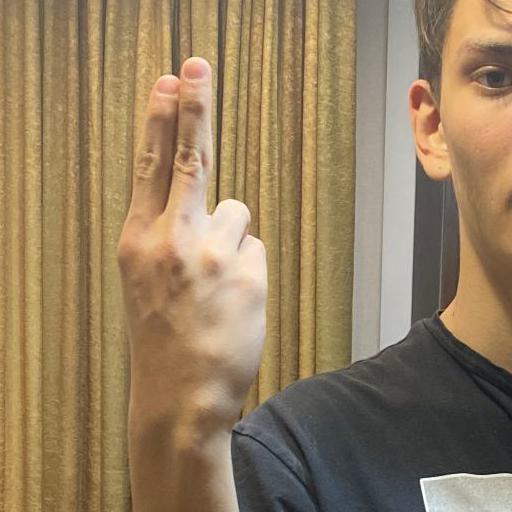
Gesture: two_up_inverted